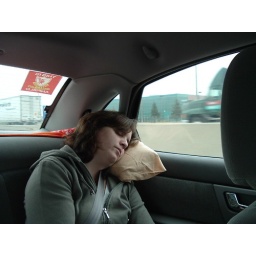
Mum sneekly takes a photo of Lucy sleeping in the car - on the way home from the airport.